Elephant (2020 film)

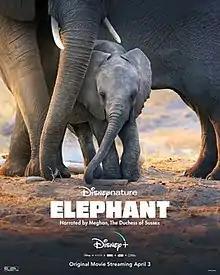
Official release poster

Elephant is a 2020 American nature documentary film about elephants directed by Mark Linfield and Vanessa Berlowitz and narrated by Meghan, Duchess of Sussex. It is the fifteenth nature documentary to be released under the Disneynature label. The film was released alongside "Dolphin Reef" as a Disney+ exclusive on April 3, 2020. It received positive reviews from critics.